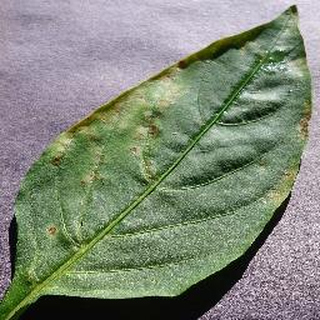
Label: bell_pepper_bacterial_spot